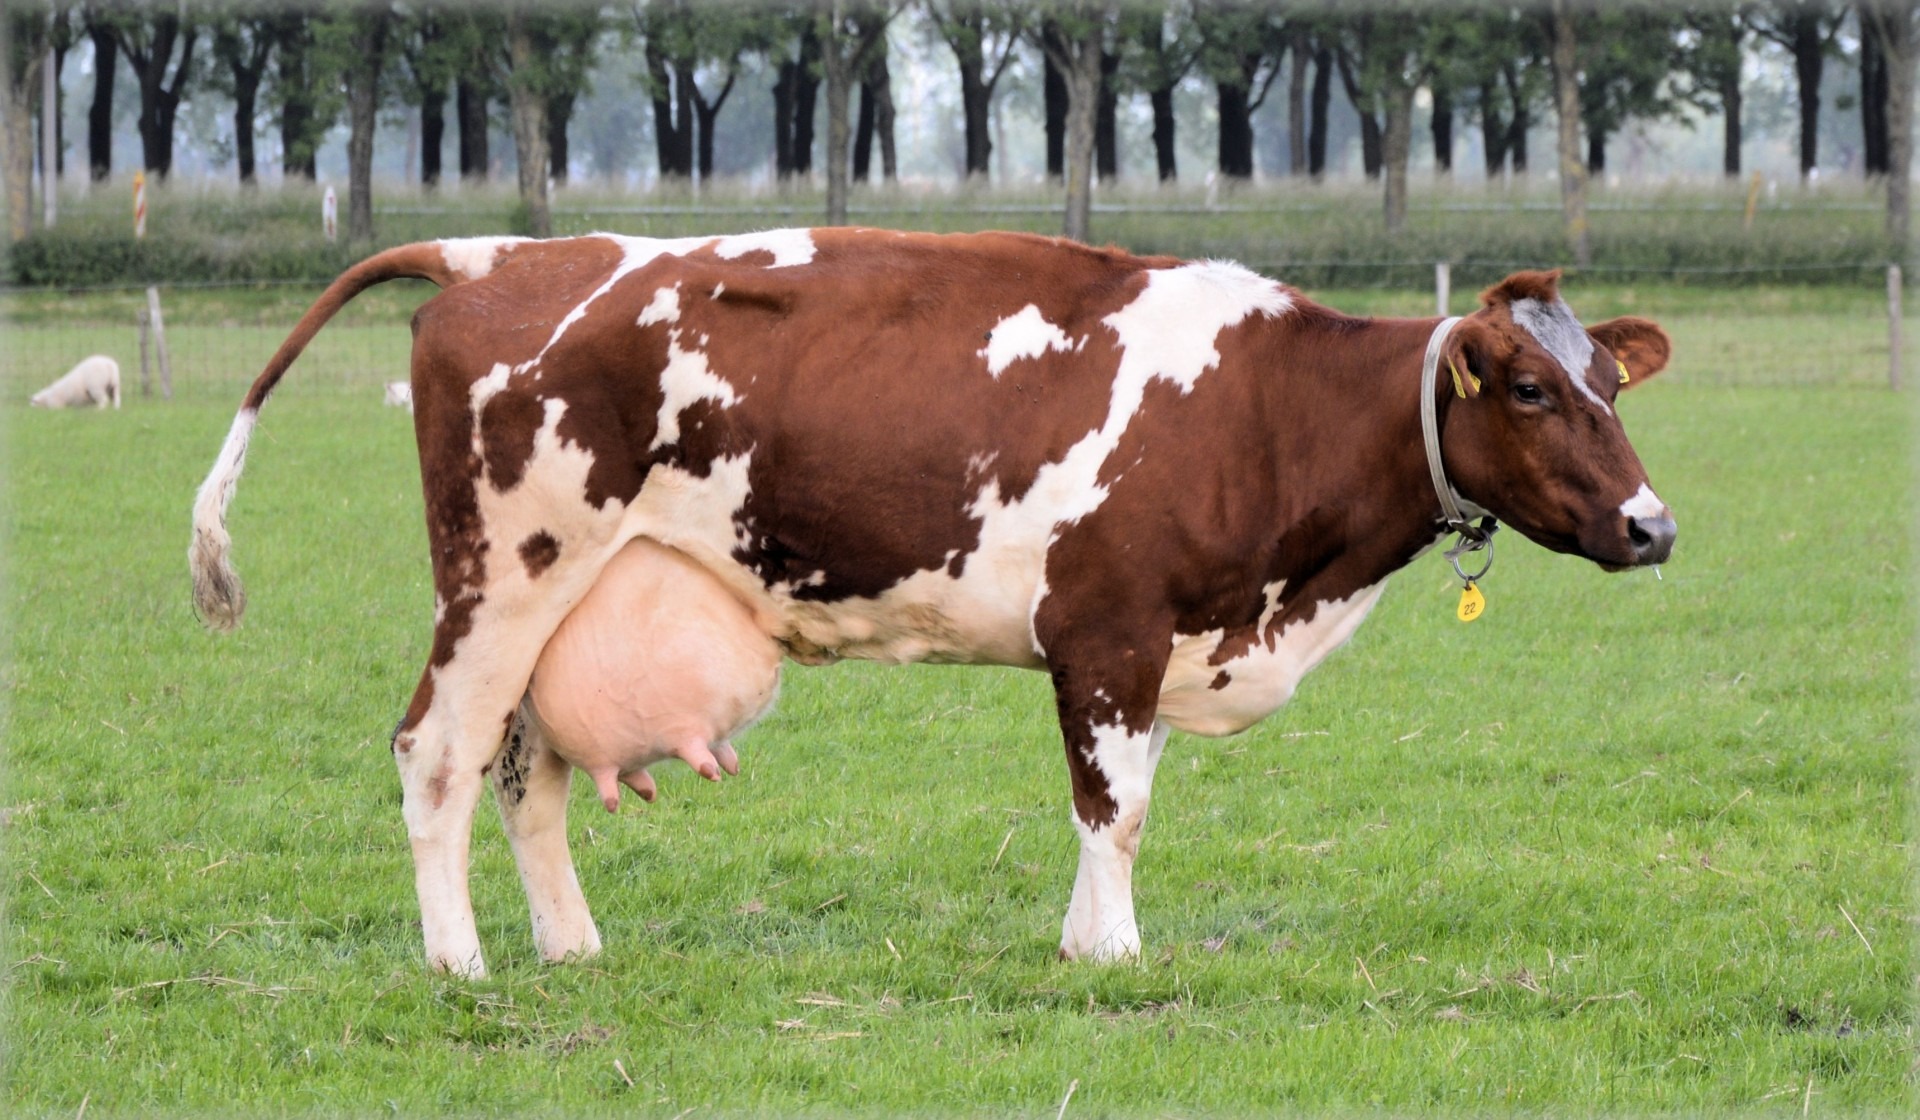
grass, field, farm, meadow, countryside, animal, rural, cow, cattle, herd, farming, pasture, grazing, ranch, natural, fresh, mammal, milk, meat, beef, farmland, graze, bull, grassland, domestic, dairy, dairy cow, cattle like mammal, texas longhorn